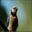
Label: bird